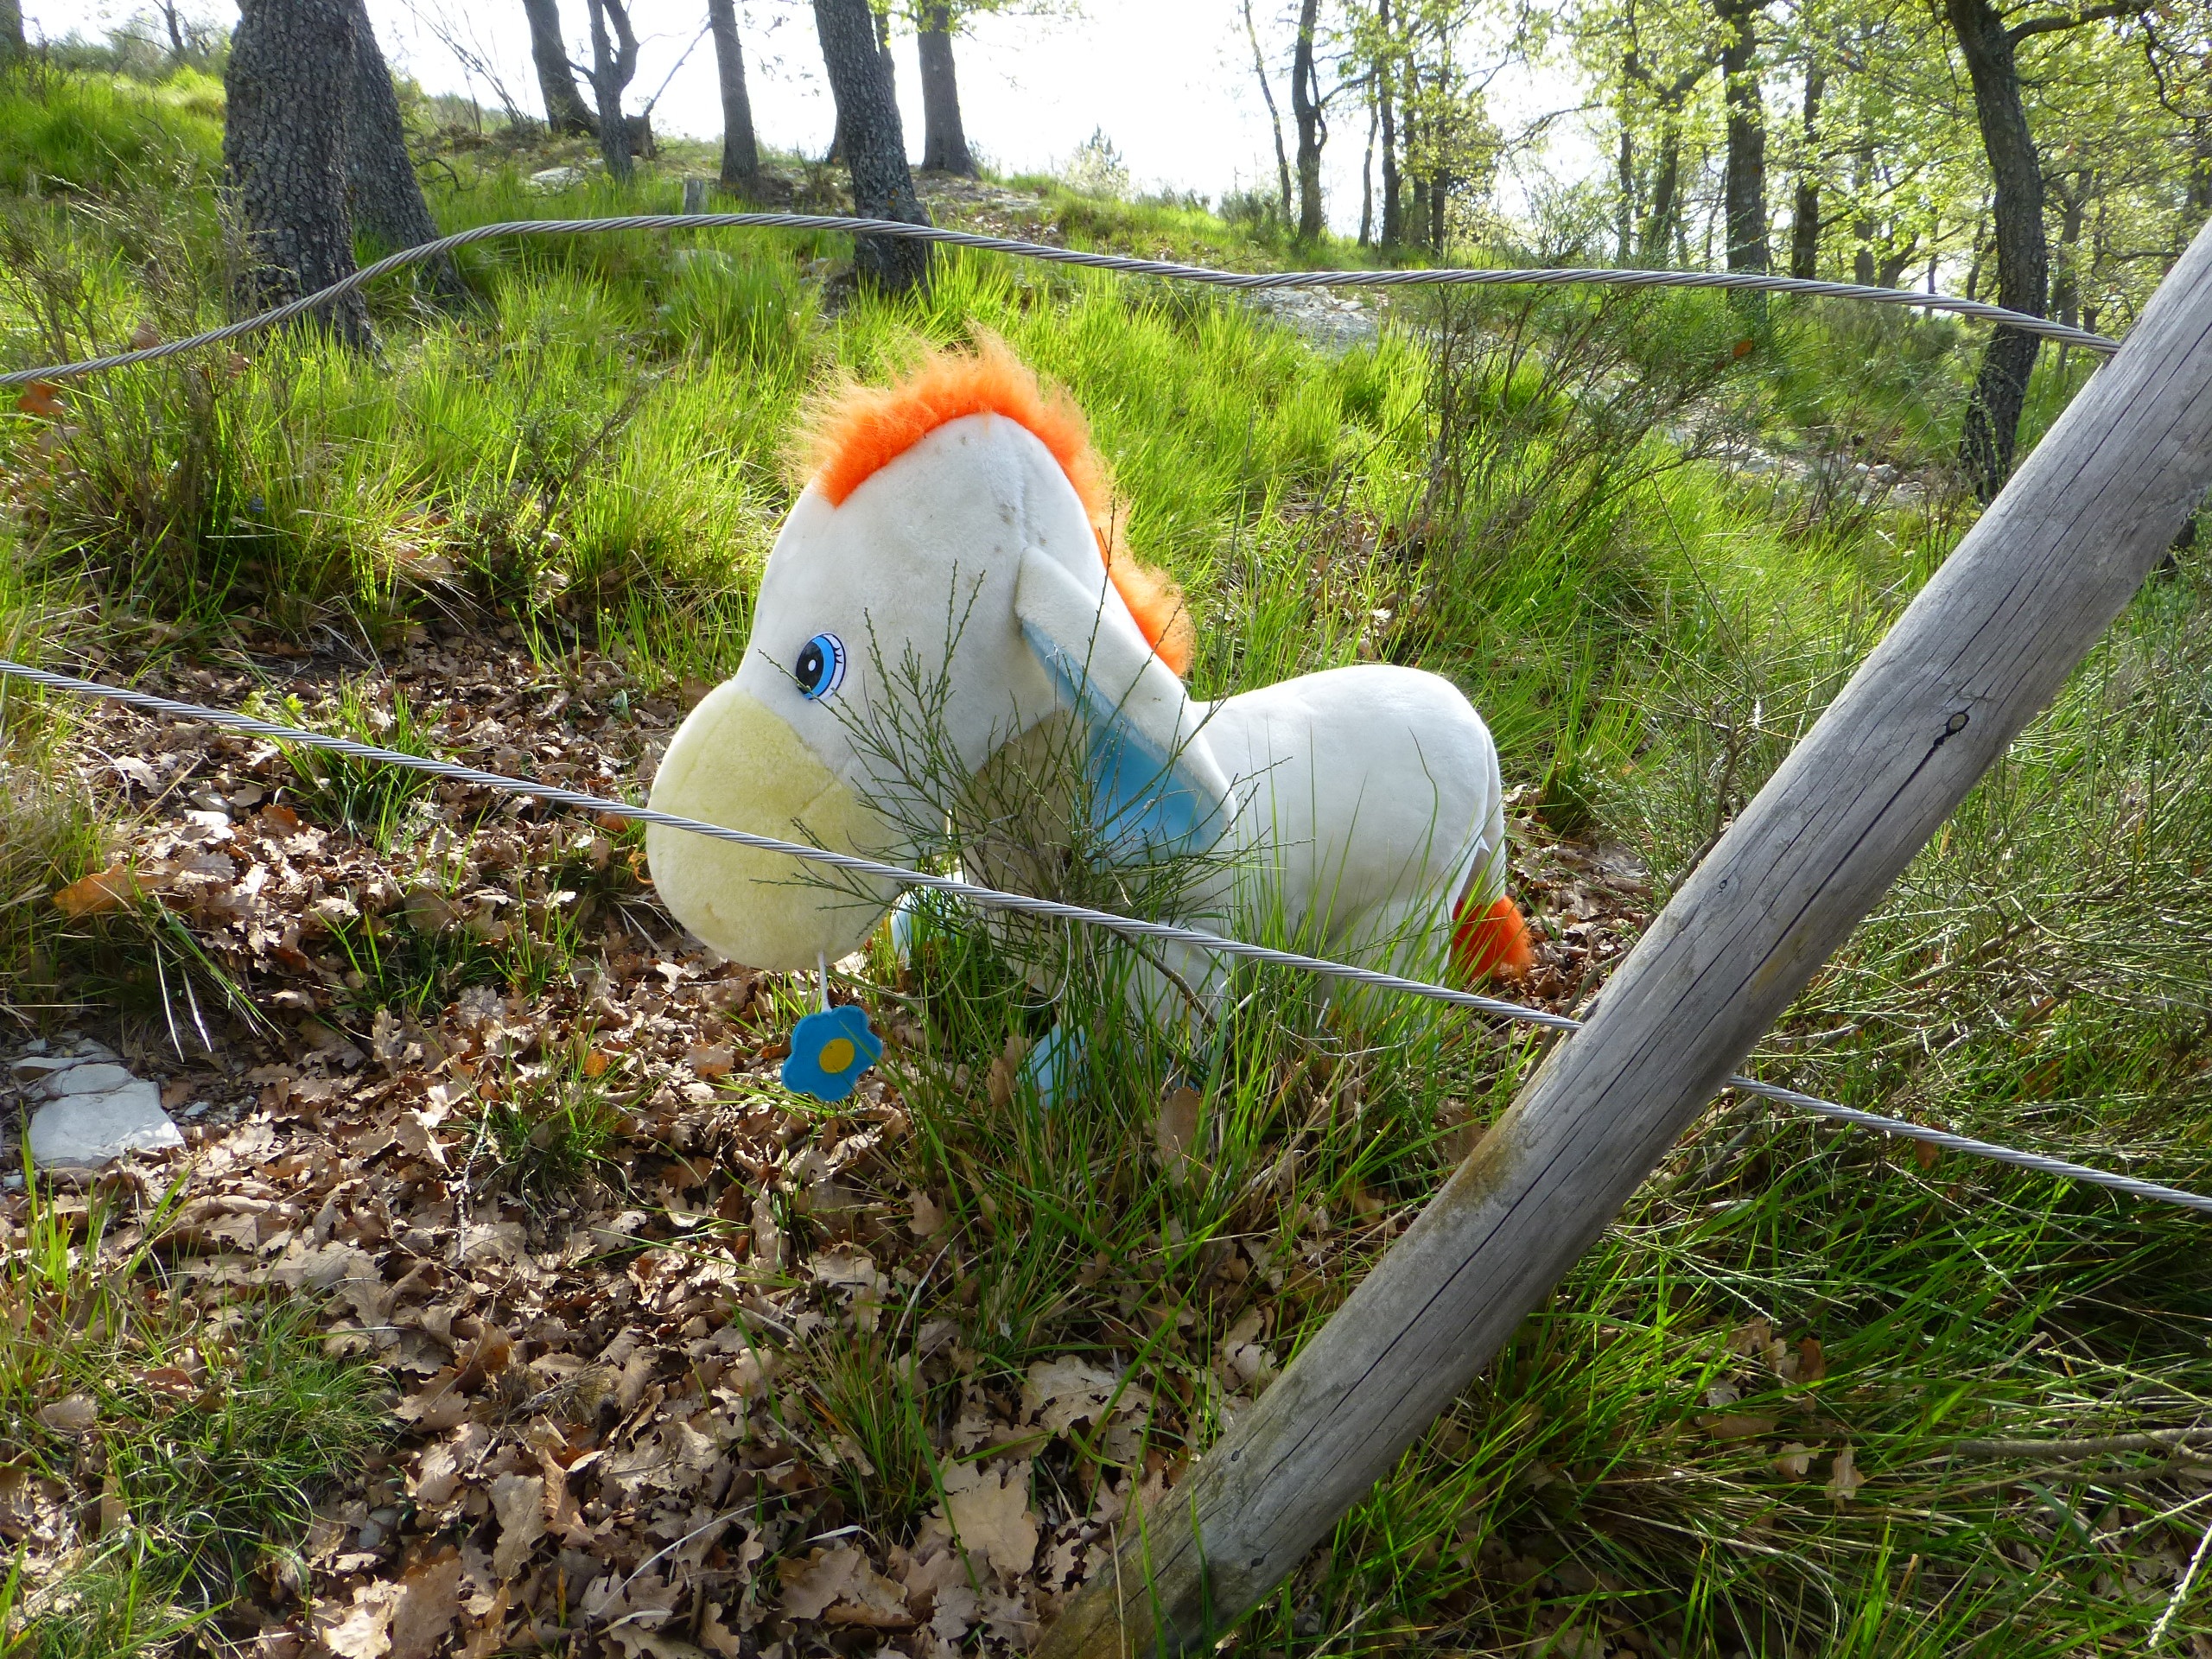
tree, grass, pasture, horse, mane, garden, paddock, toys, mare, coupling, ponies